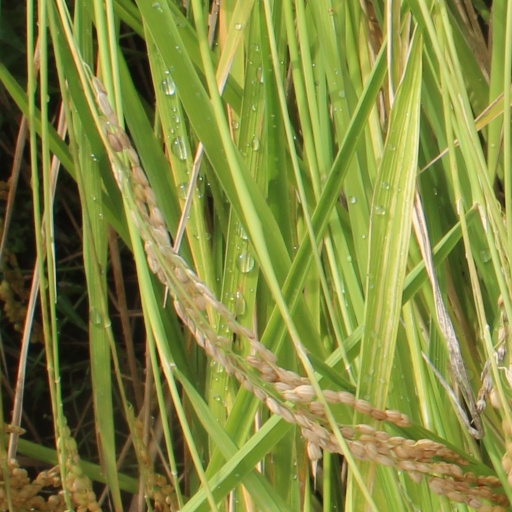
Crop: rice